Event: Nepal Earthquake
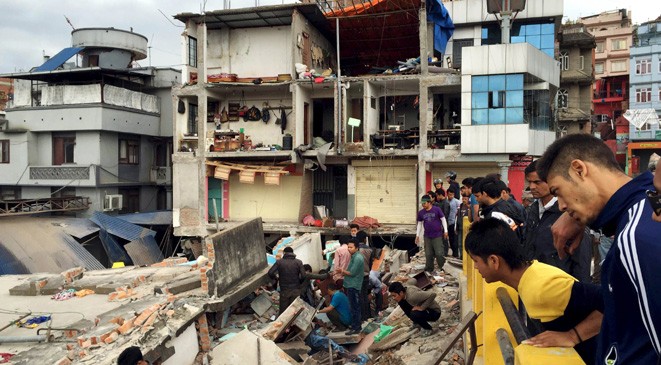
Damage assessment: damage